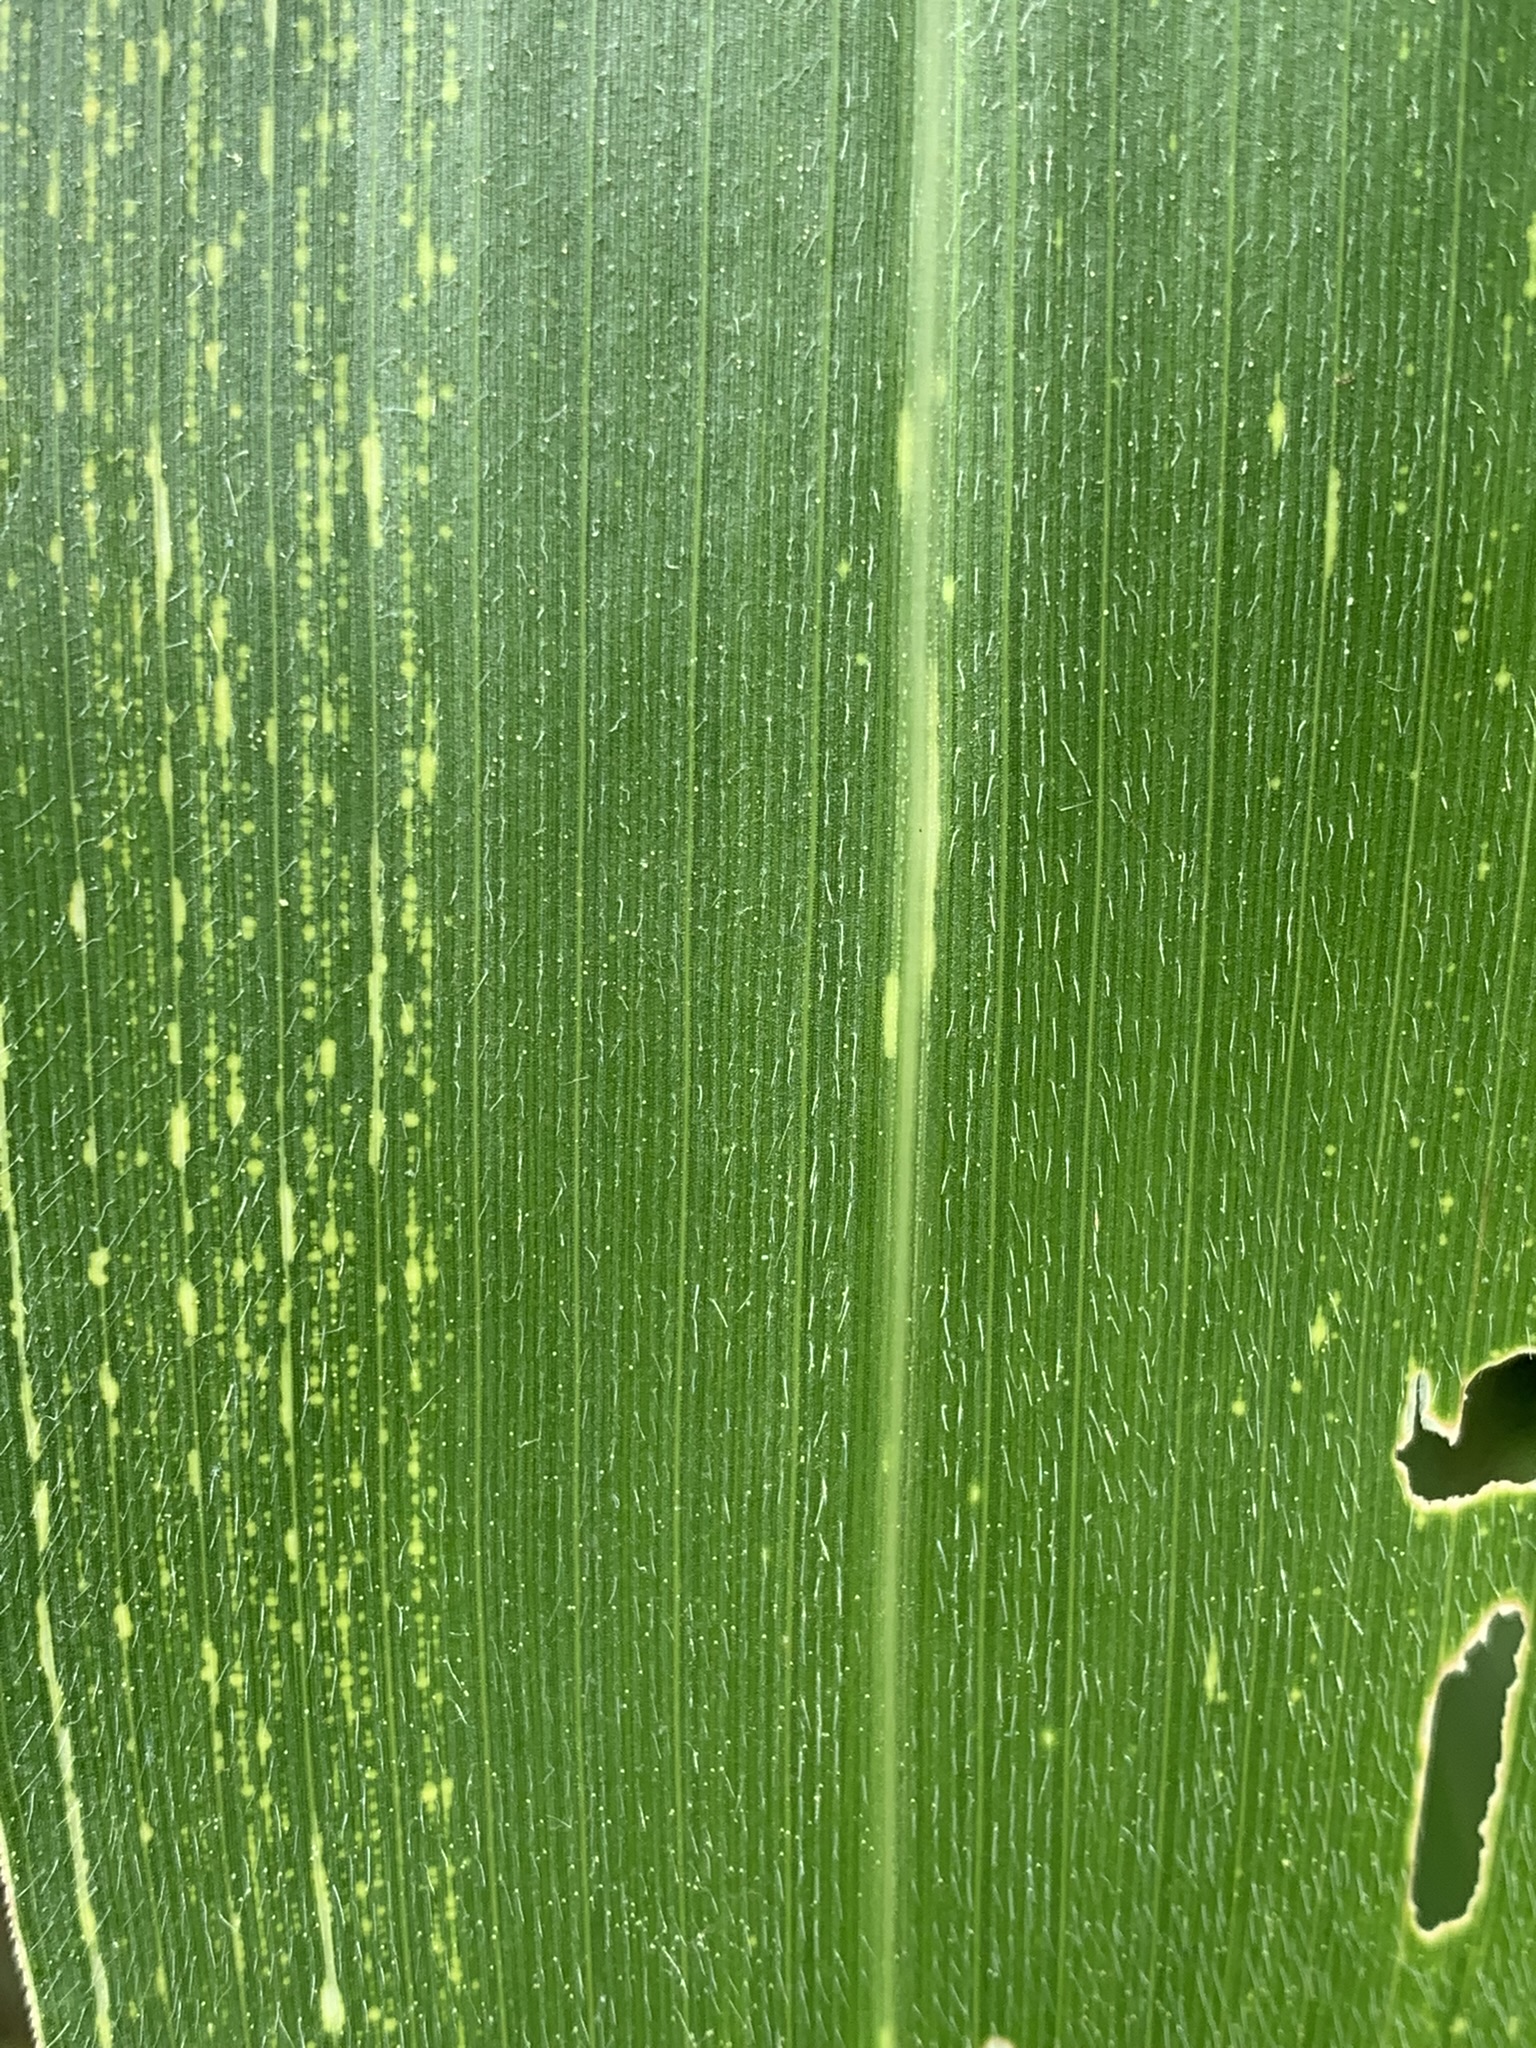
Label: MSV